Gilbert King (author)

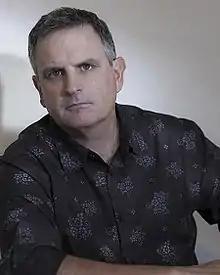
King in 2013

Gilbert King (born February 22, 1962) is an American writer and photographer, known best as the author of "" (2012), which won the Pulitzer Prize. He is also the writer, producer, and co-host of "Bone Valley," the award-winning narrative podcast based on the Leo Schofield case, and released in 2022 by Lava For Good. King's previous book was "The Execution of Willie Francis: Race, Murder, and the Search for Justice in the American South" (2008) and his most recent is "Beneath a Ruthless Sun: A True Story of Violence, Race, and Justice Lost and Found" (2018).